French ironclad Amiral Duperré

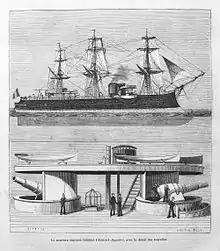
Sketch of "Amiral Duperré", including a depiction of the midships and rear barbettes

"Amiral Duperré" was long at the waterline and long overall, with a beam of and a draft of aft. She displaced . Her hull featured a pronounced ram bow and had a short forecastle deck that extended from the stem to the forward main battery guns. A small conning tower was placed between the forward barbettes and a secondary tower was placed aft, between the stern barbettes. Her hull was divided by sixteen watertight transverse bulkheads and several longitudinal bulkheads. Her transverse metacentric height was about . She was fitted with three pole masts equipped with spotting tops for her main battery guns, and she carried two searchlights. The crew consisted of 712 officers and enlisted men.